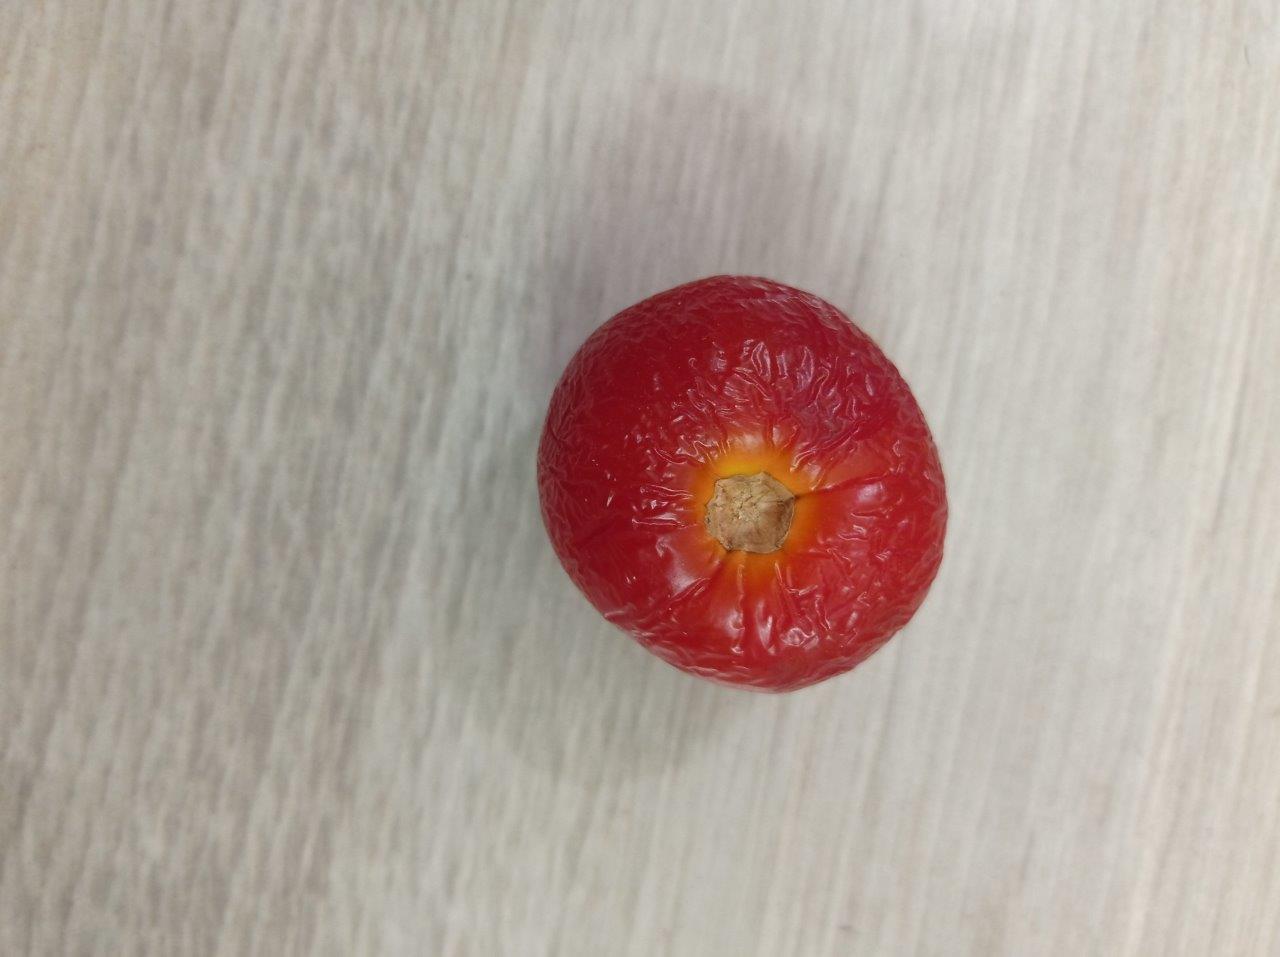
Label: Rotten